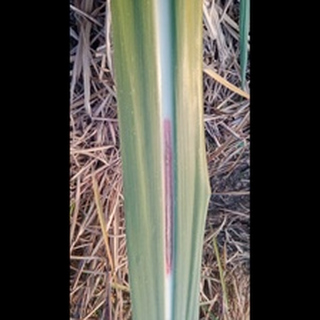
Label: sugarcane_red_rot